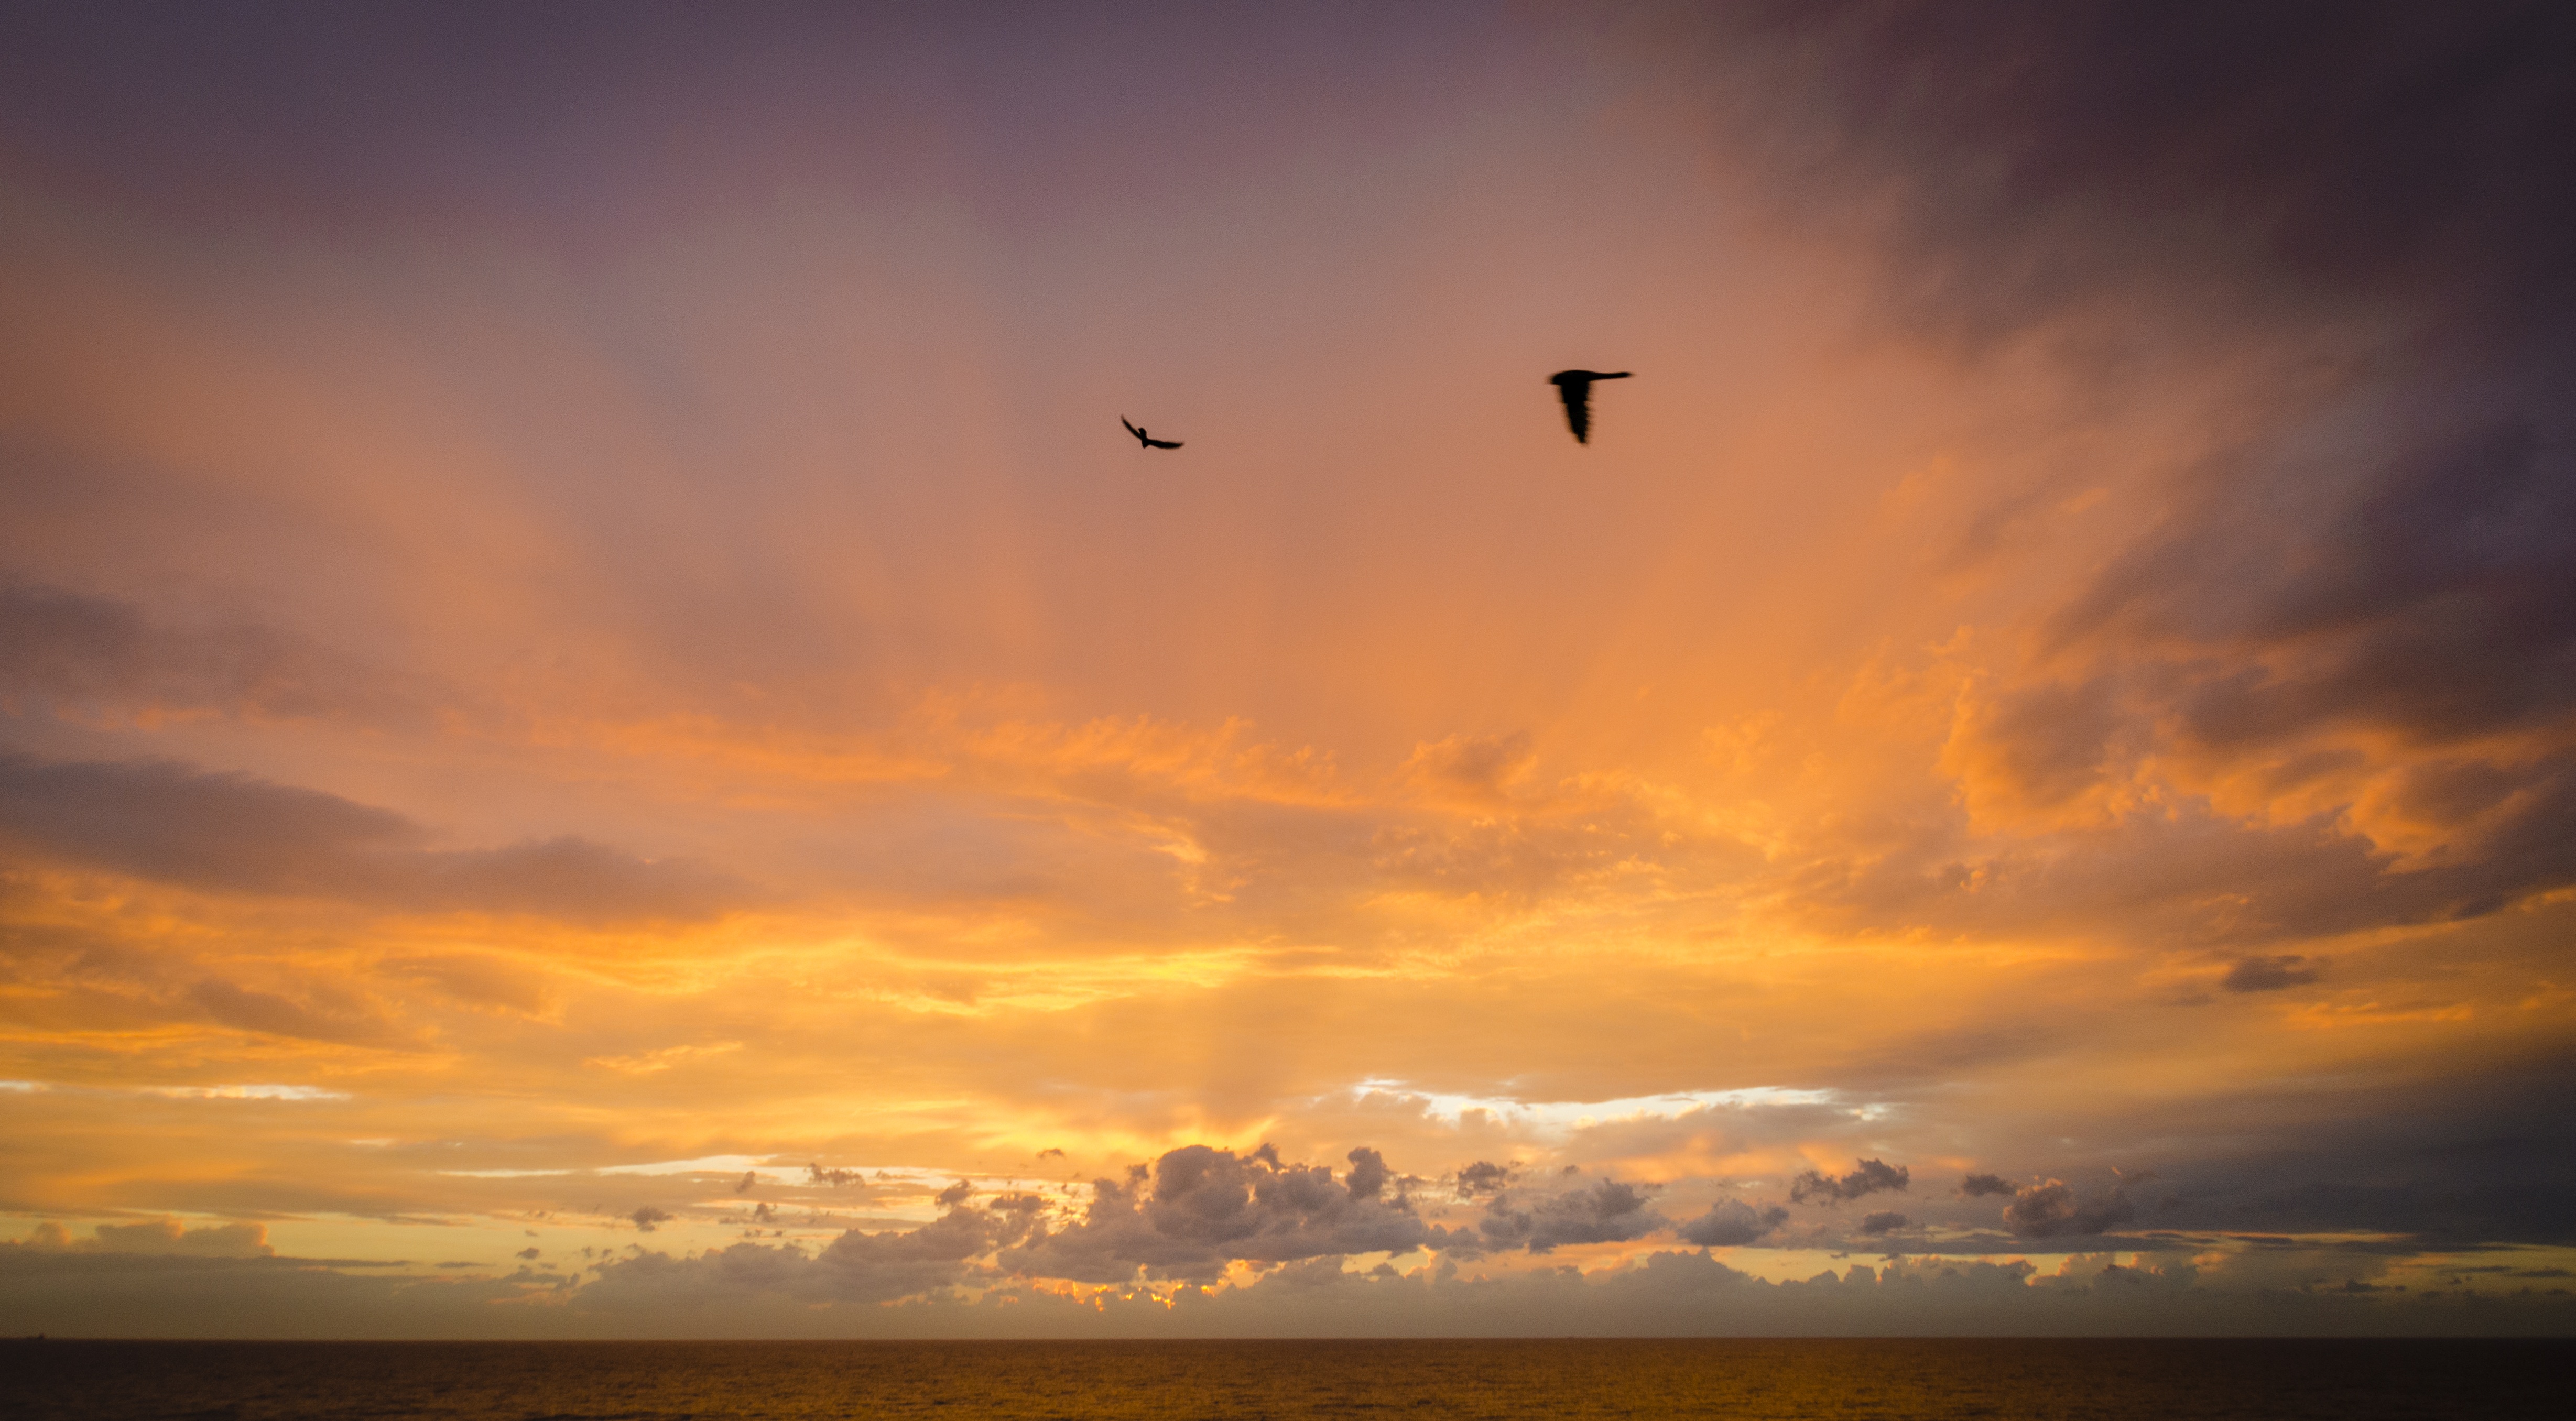
sea, coast, ocean, horizon, cloud, sky, sun, sunrise, sunset, morning, dawn, dusk, evening, valencia, afterglow, puig val